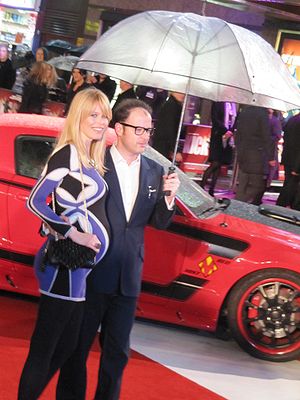
Matthew Vaughn
Matthew Vaughn med sin kone Claudia Schiffer i 2010
Matthew Vaughn er en engelsk filmproducer og filminstruktør, som er kendt for at have produceret filmene Lock, Stock and Two Smoking Barrels og Snatch og for at have instrueret filmene Layer Cake, Stardust, Kick-Ass og X-Men: First Class.